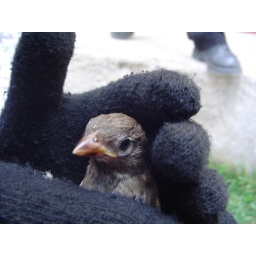
the kids found this bird and made him a little home in a bucket.